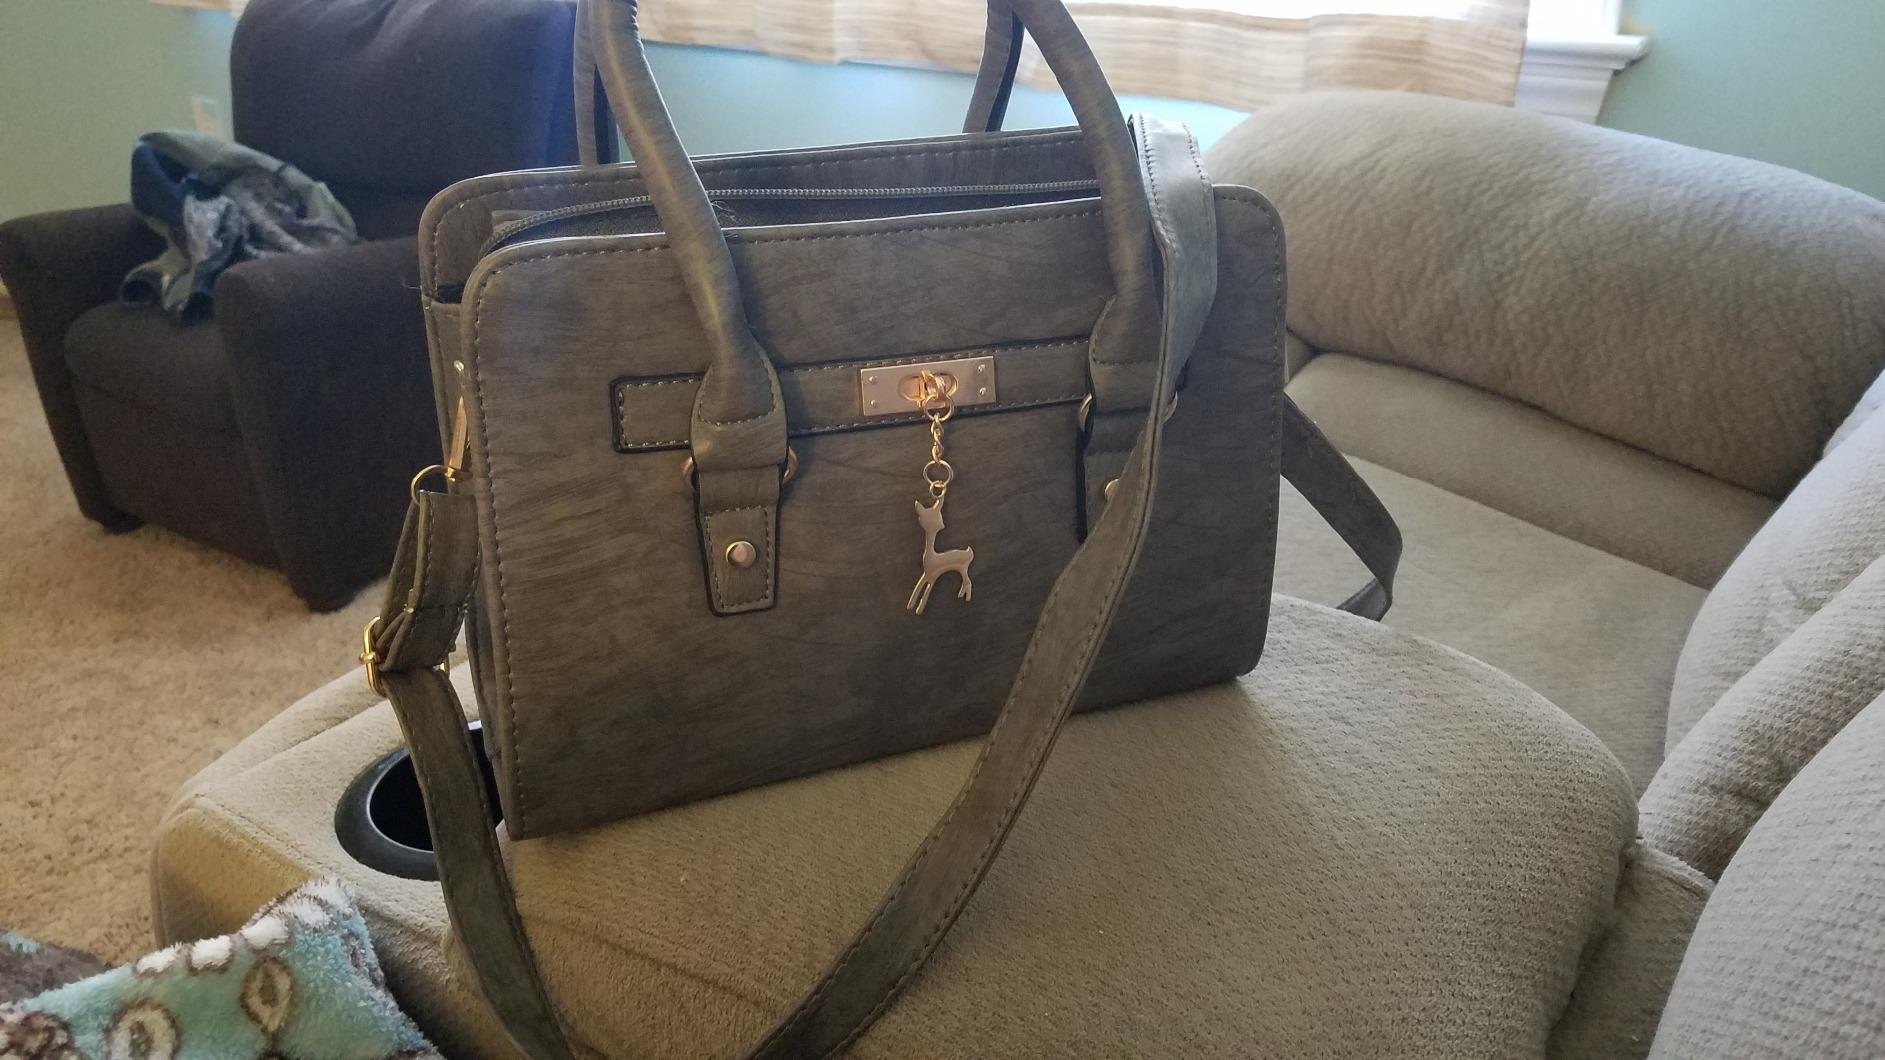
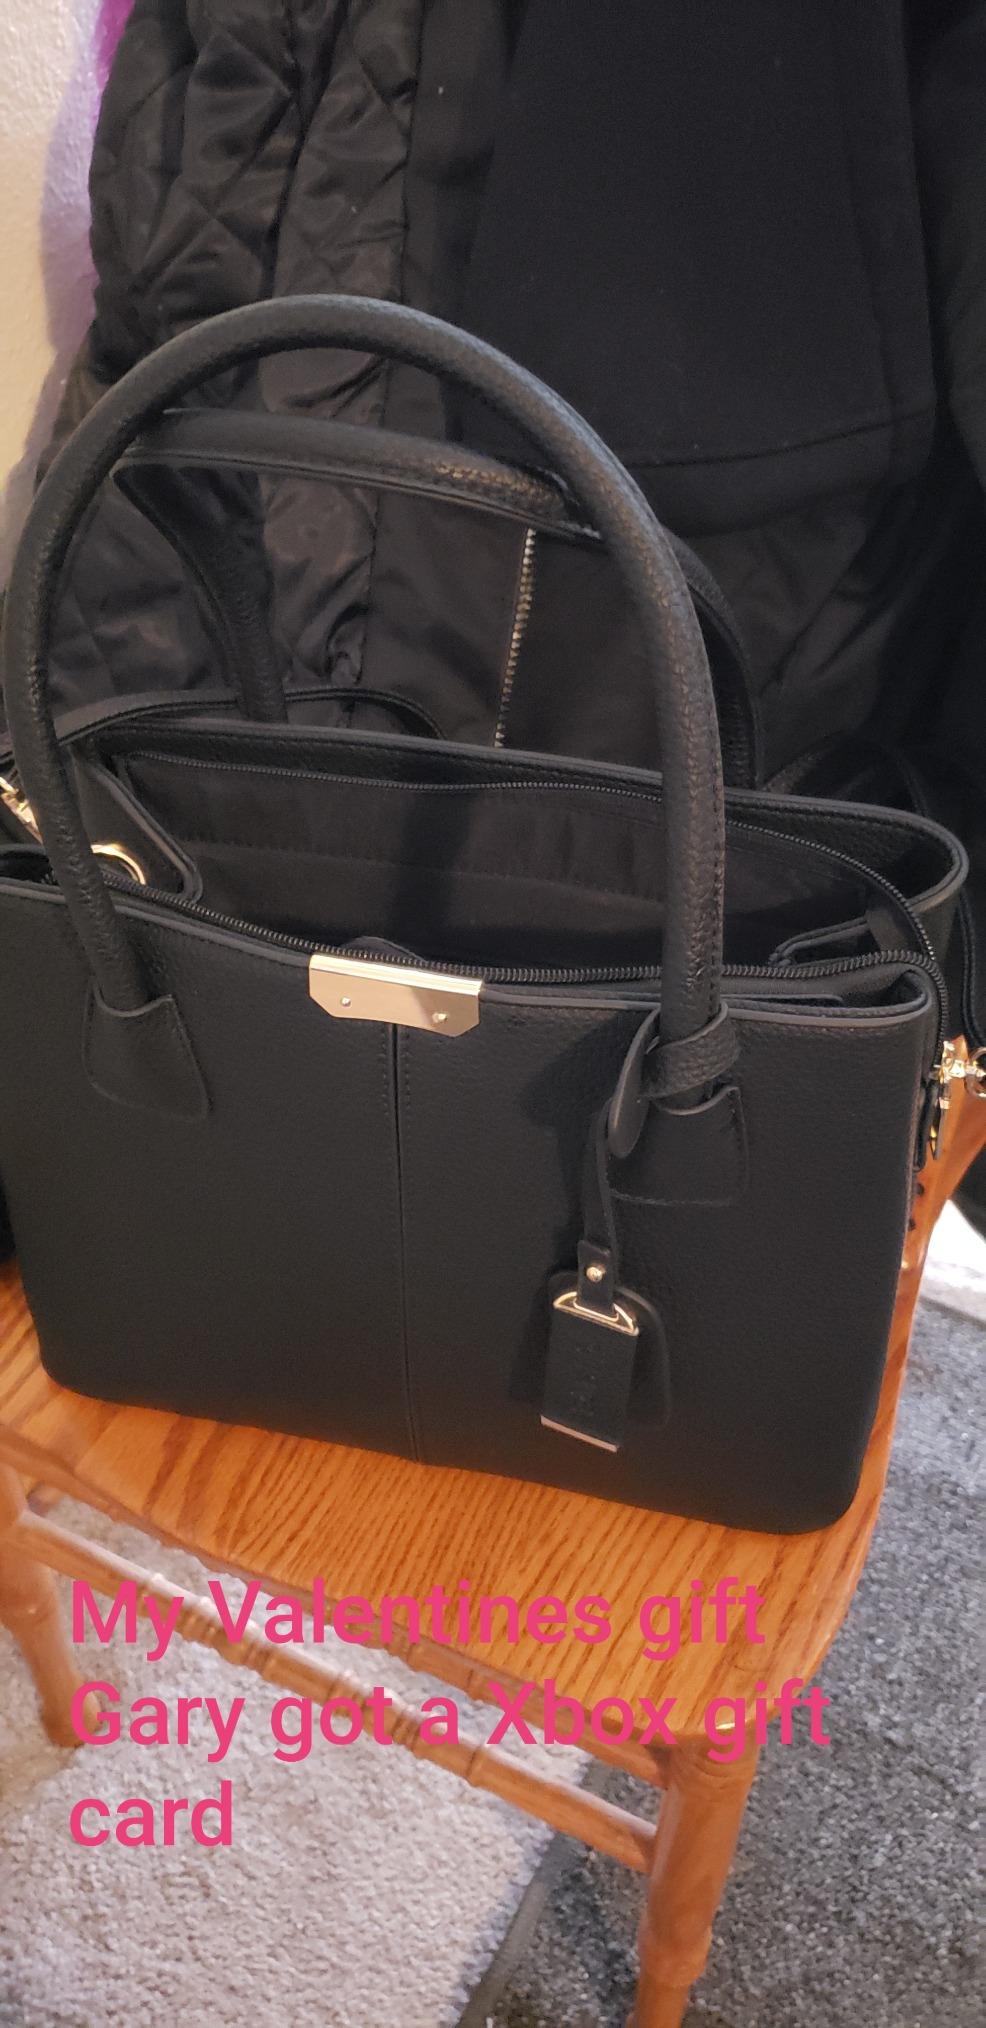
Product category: accessories_handbag
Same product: no